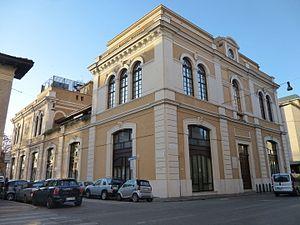
Le Palais Corrodi, à Rome, est un grand bâtiment du début des années 1900, qui occupe tout un pâté de maisons entre le lungotevere Arnaldo da Brescia, la via Luisa di Savoia, la via Maria-Adelaide et la via Maria Cristina, dans le rione Campo Marzio.